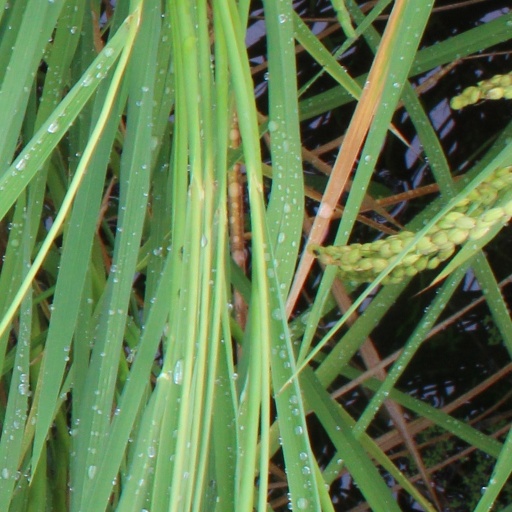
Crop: rice